Christina Slade

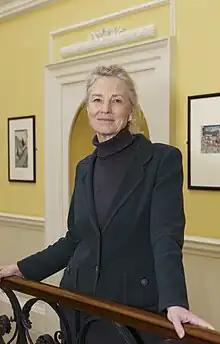
Christina Slade

Christina M. Slade (born 1953) is an Australian academic and author who was Vice-Chancellor of Bath Spa University, England, from 2012 to 2017.